Over the Rainbow (2010 TV series)

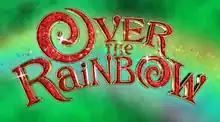

Over the Rainbow is a British television talent series that aired on BBC One from 26 March to 22 May 2010. It documented the search for a new, undiscovered musical theatre performer to play the role of Dorothy Gale in Andrew Lloyd Webber's 2011 stage production of the 1939 film "The Wizard of Oz" and a dog to play Toto for a one-off performance.